Filip Twardzik

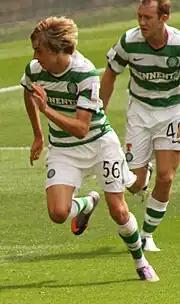
Twardzik playing for Celtic in 2010

Filip Twardzik (born 10 February 1993) is a Czech professional footballer who plays as a centre-back for Spartak Trnava.